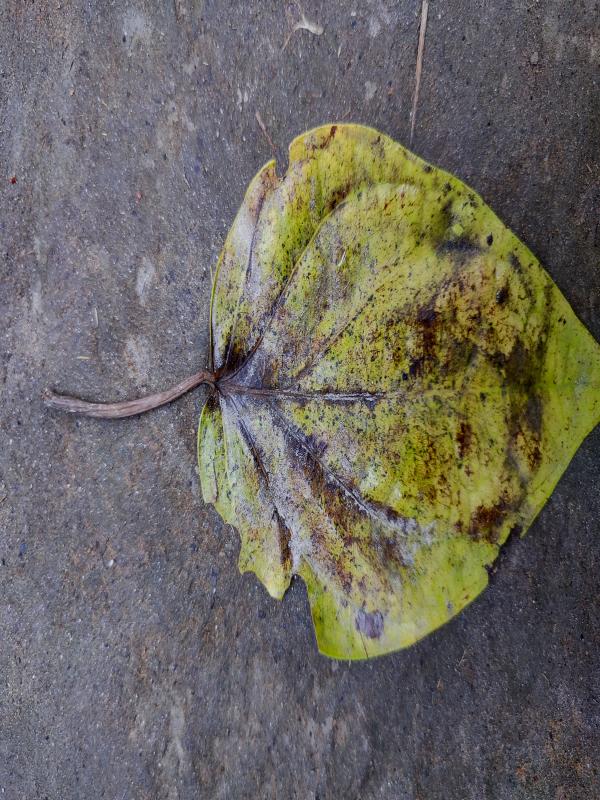
Label: Dried_Leaf